Women's professional sports

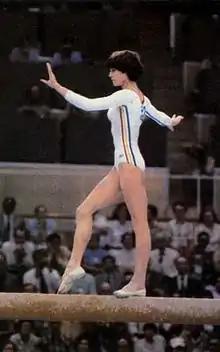
Nadia Comăneci in 1976. At the age of 14, Comăneci was the first gymnast to be awarded a perfect score of 10.0 at the Olympic Games.

Notably successful Romanian female tennis players include: Virginia Ruzici and Simona Halep. Halep is still active.